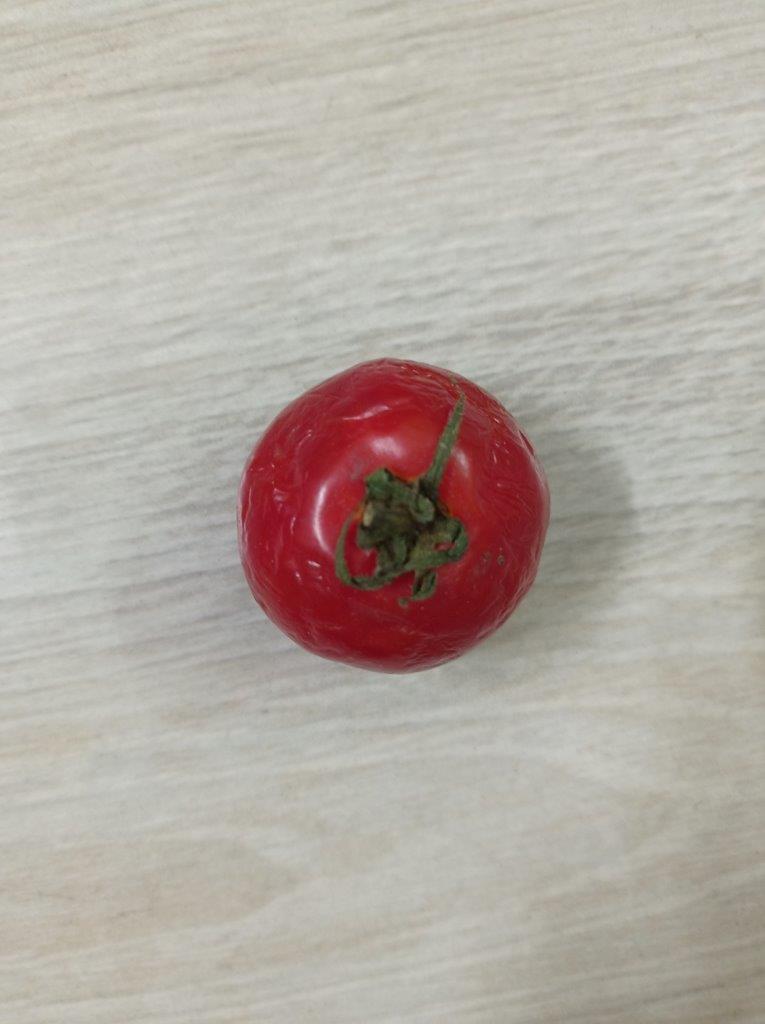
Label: Rotten